Hong Kong Correctional Services Museum

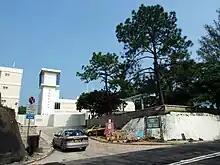
Exterior of the Hong Kong Correctional Services Museum

The Hong Kong Correctional Services Museum is a museum in Tung Tau Wan Road, Stanley, Hong Kong. It was originally housed in the Staff Training Institute of the Hong Kong Correctional Services Department.